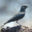
Label: bird